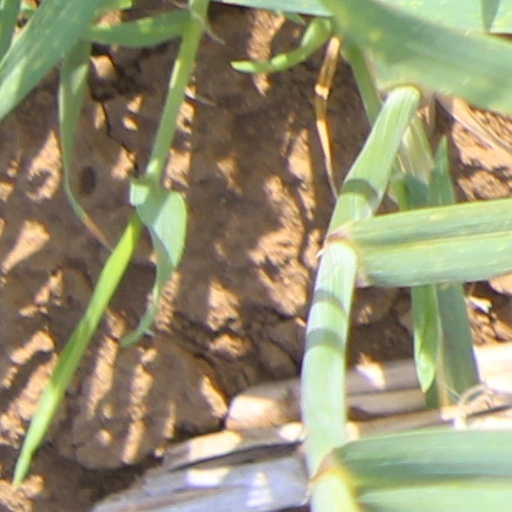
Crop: wheat